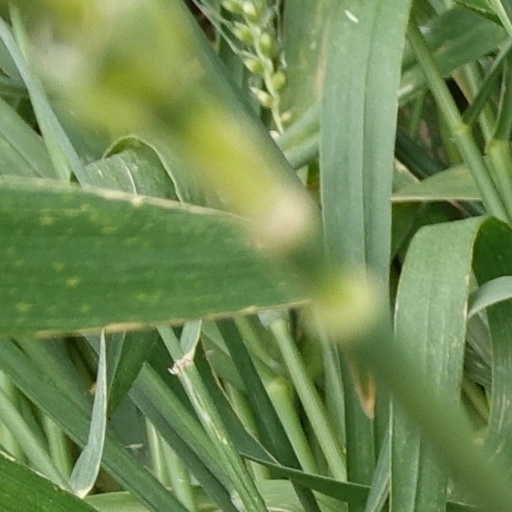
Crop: wheat